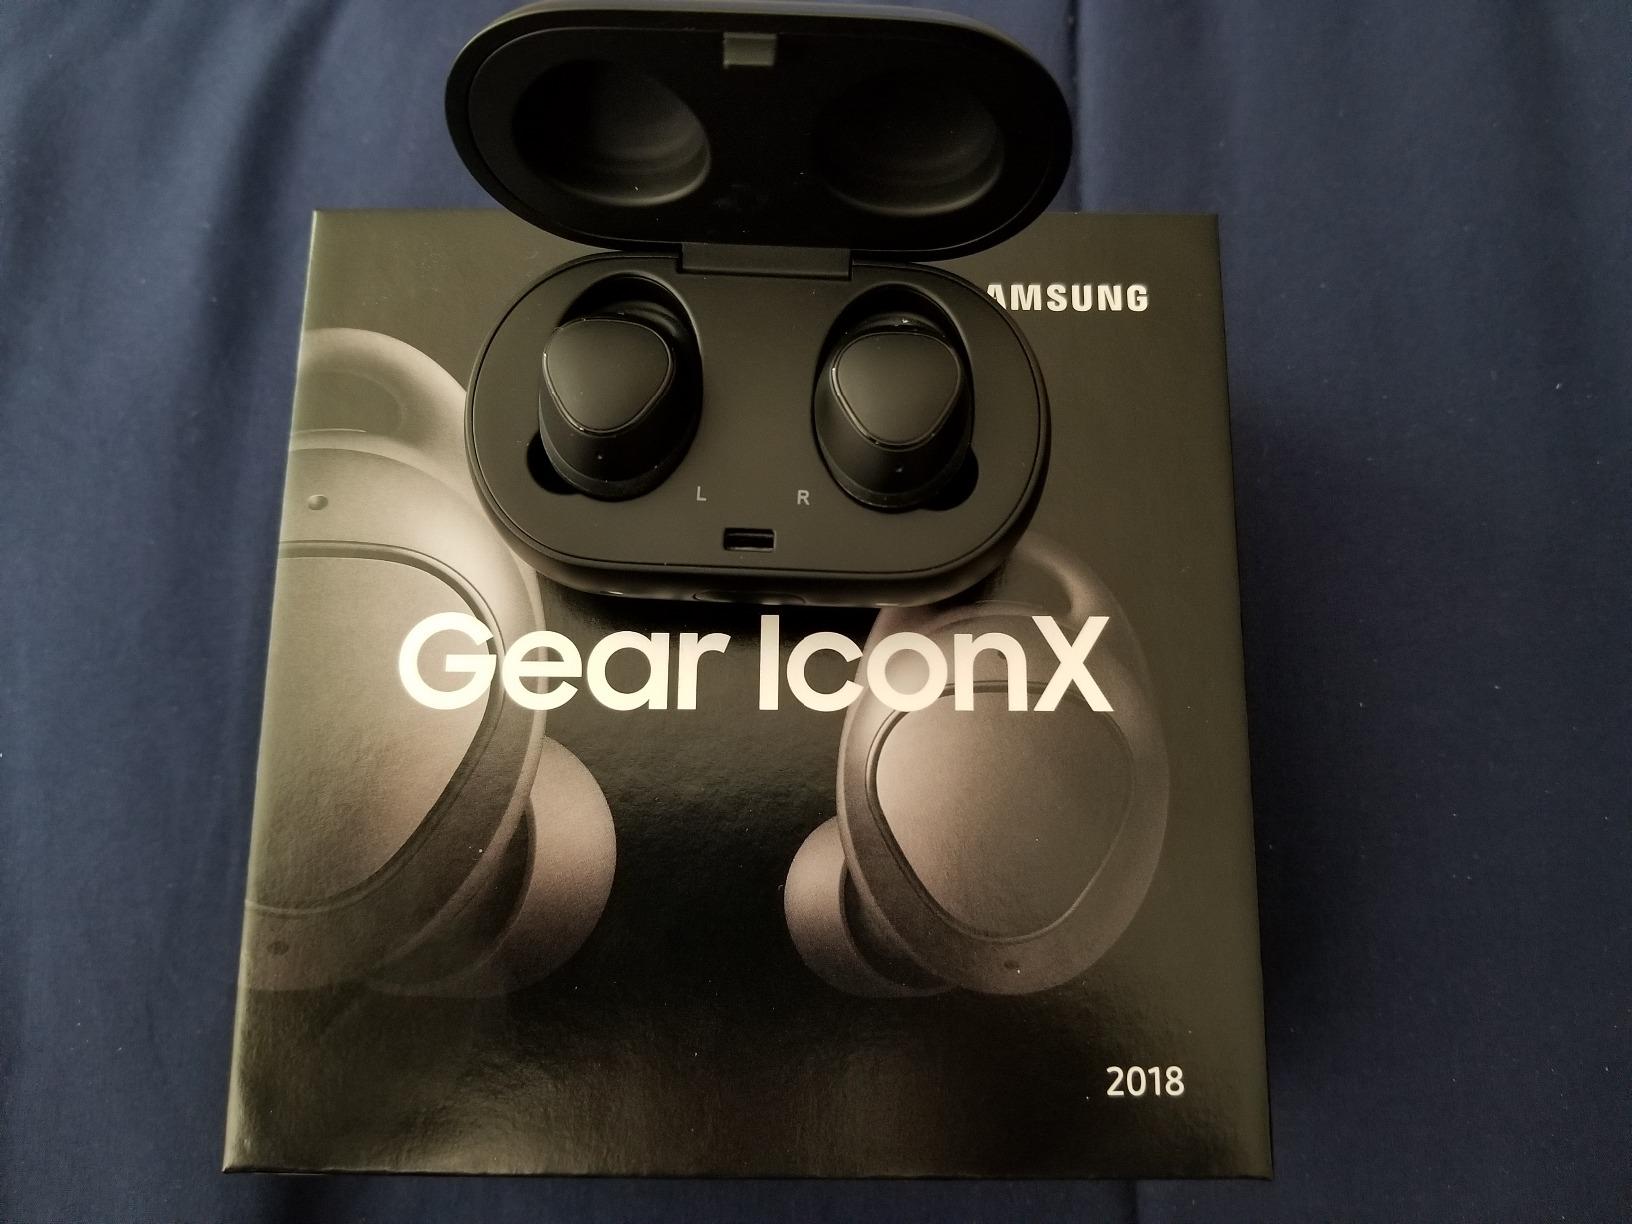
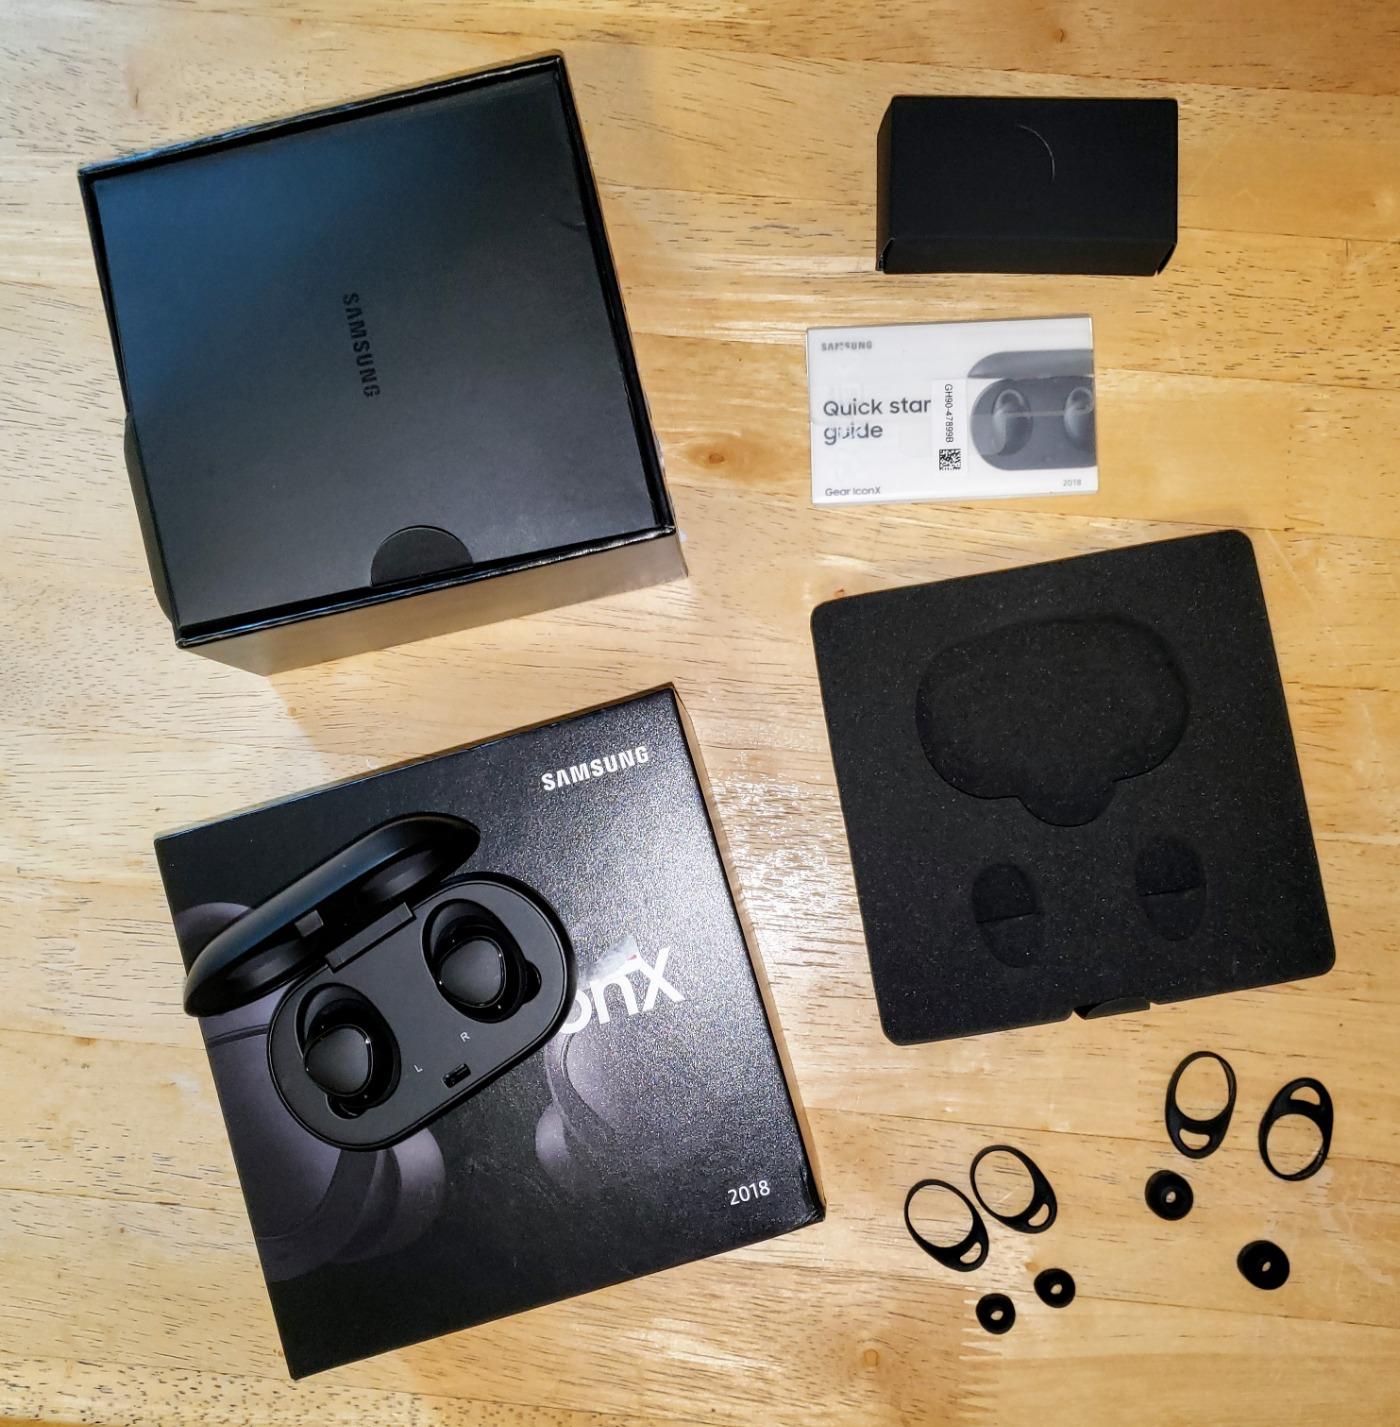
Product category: earbuds
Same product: yes